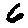
Label: 6